Carmen García Rosado

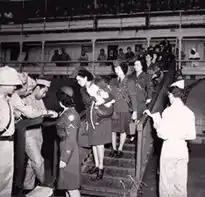
Puerto Rican WAC's upon their return to Puerto Rico

The American participation in the Second World War came to an end in Europe on May 8, 1945 when the western Allies celebrated "V-E Day" (Victory in Europe Day) upon Germany's surrender, and in the Asian theater on August 14, 1945 "V-J Day" (Victory over Japan Day) when the Japanese surrendered by signing the Japanese Instrument of Surrender. The women of Company 6, 2nd Battalion, 21st Regiment of the Women's Army Auxiliary Corps returned to Puerto Rico on January 6, 1946, where Garcia Rosado and the others were Honorably Discharged from the military. After the war, Garcia Rosado, like so many other women in the military, returned to civilian life.